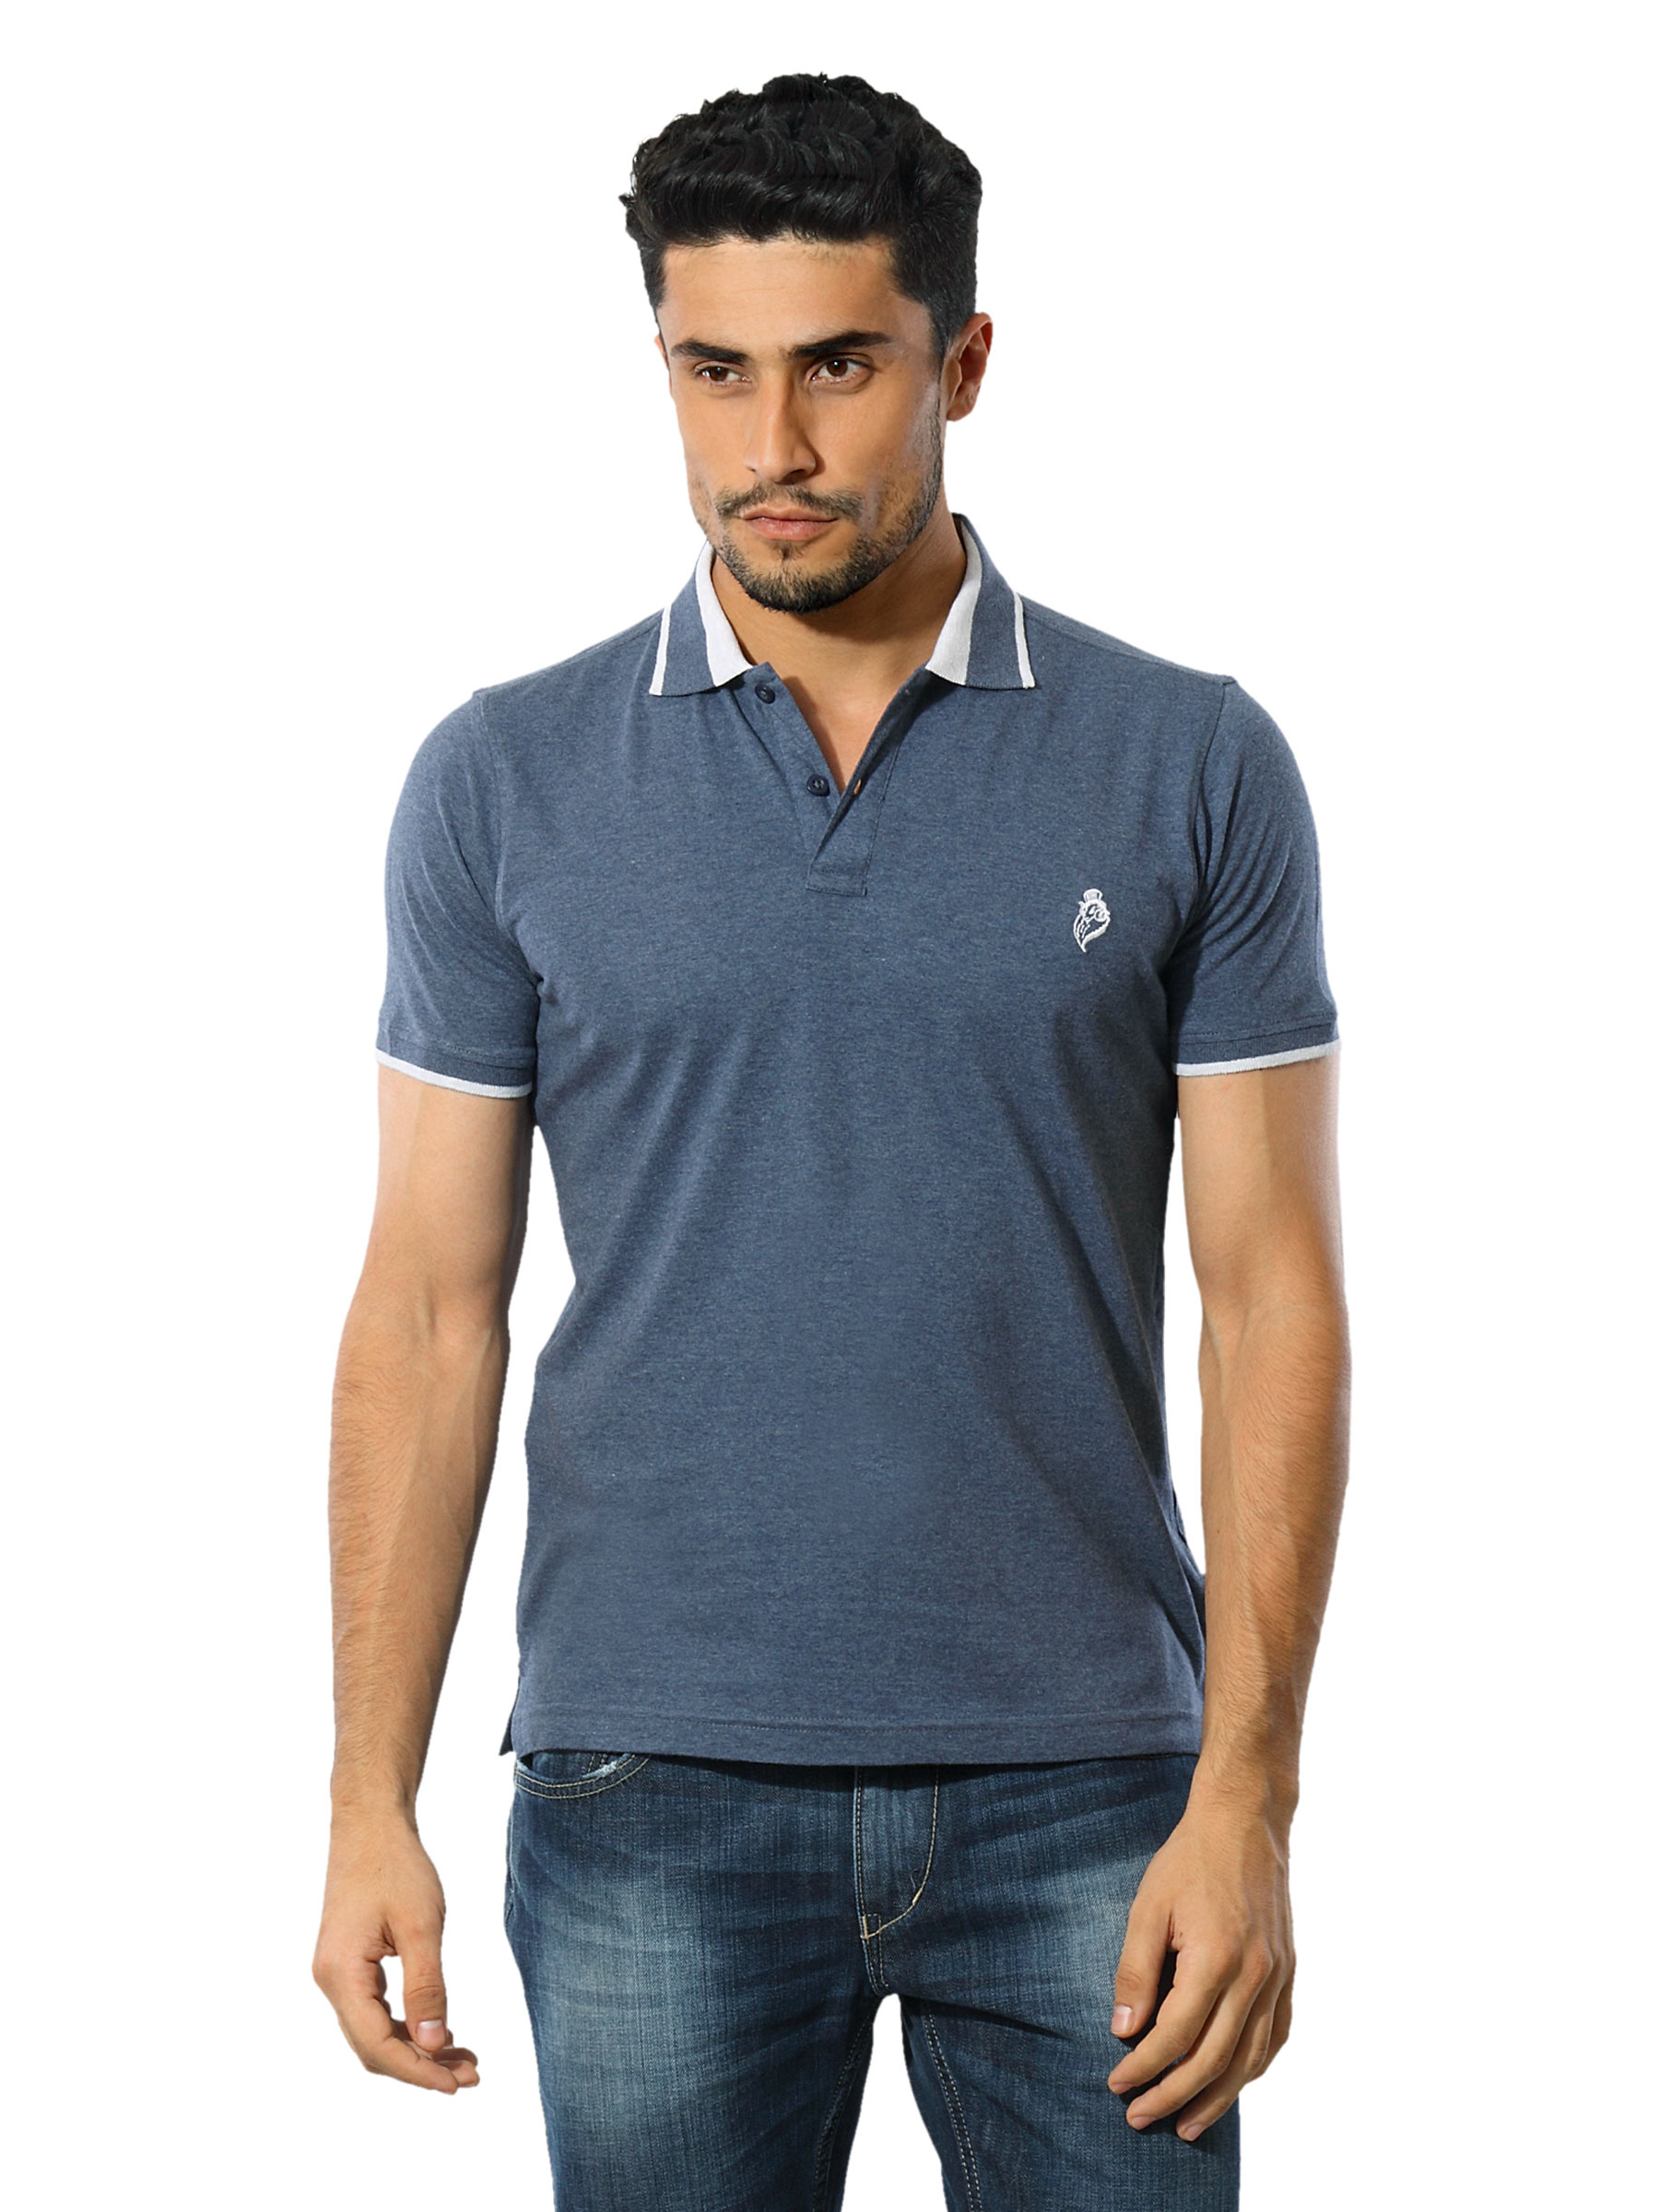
Reid & Taylor Men Grey Blue Polo T-shirt
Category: Apparel / Topwear / Tshirts
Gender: Men
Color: Blue
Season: Summer 2012
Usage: Casual